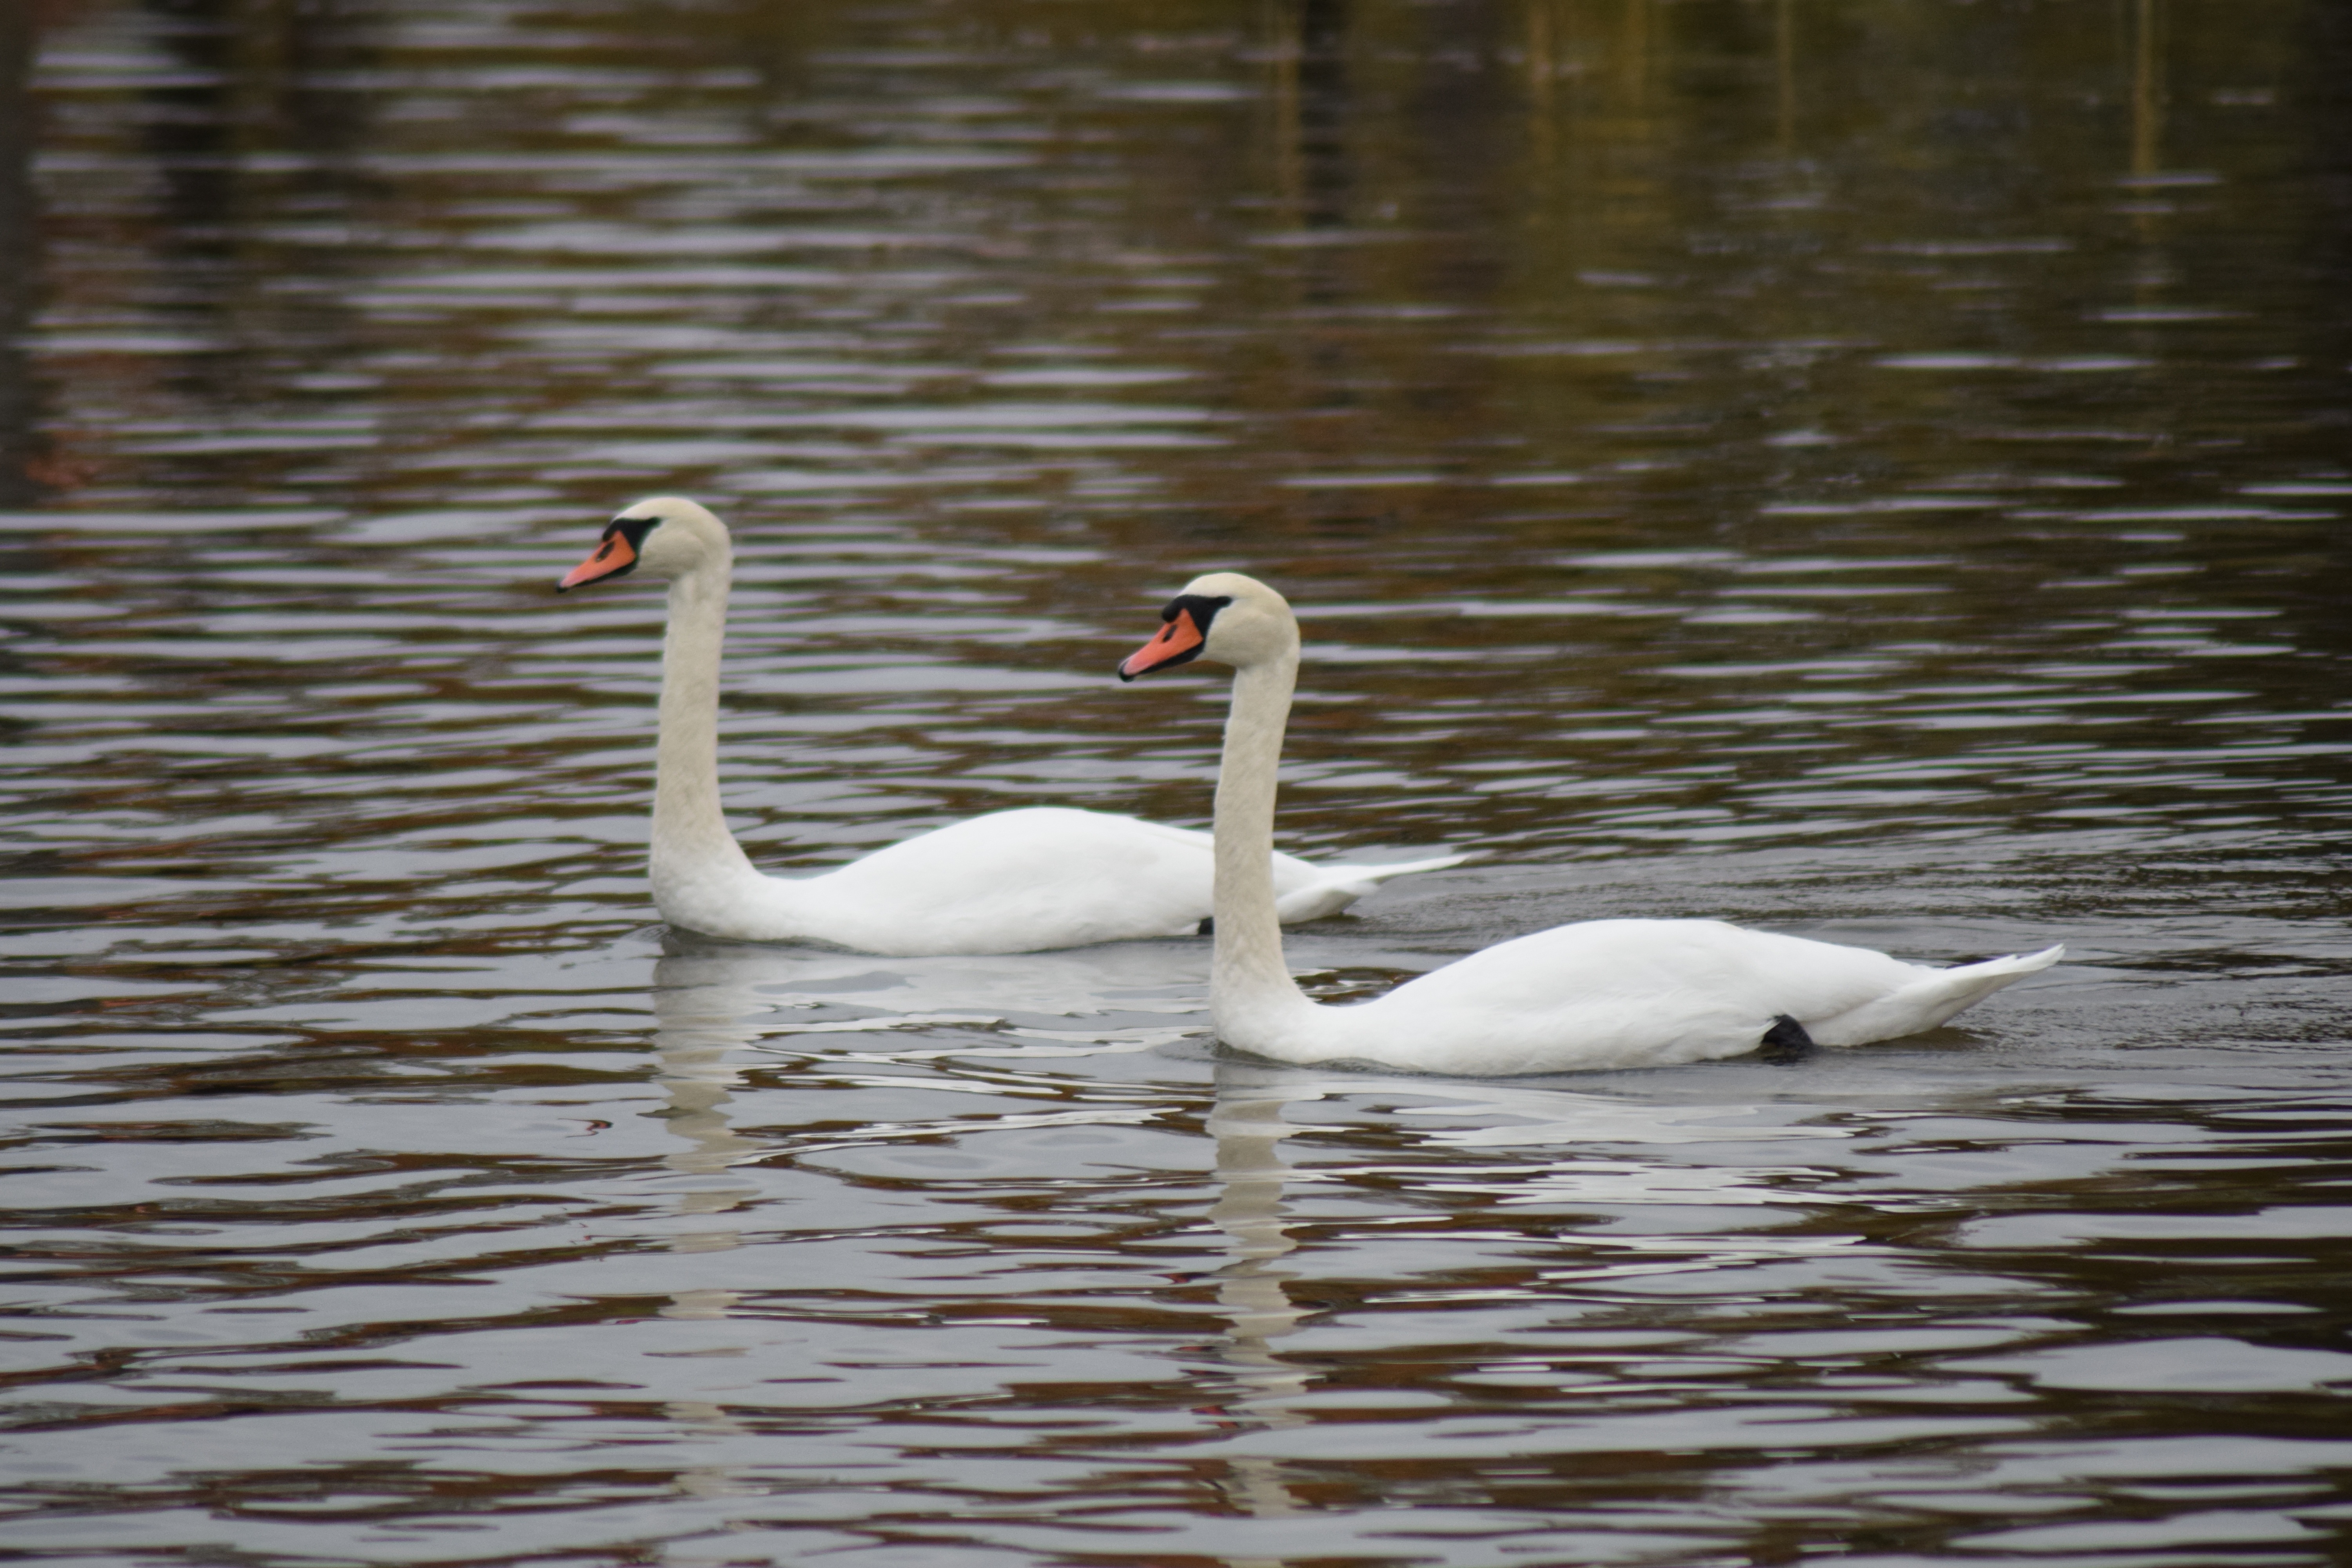
water, bird, wing, wildlife, reflection, beak, fauna, swan, swans, vertebrate, waterfowl, water bird, ducks geese and swans, v nern, svanpar